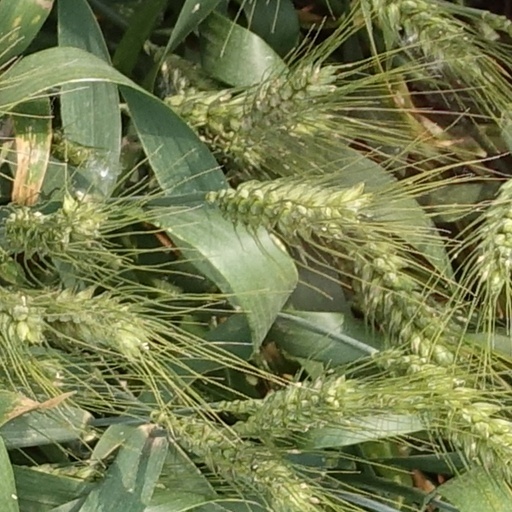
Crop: wheat